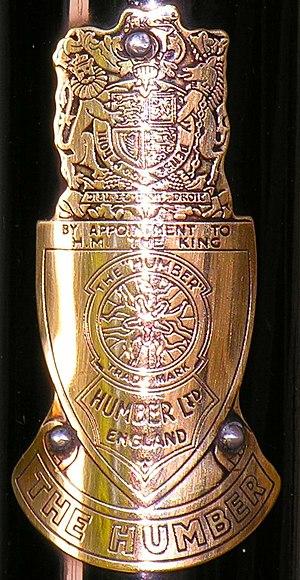
Cette liste des fabricants de bicyclettes liste toutes les entreprises qui fabriquent des bicyclettes.